1940 Shakotan earthquake

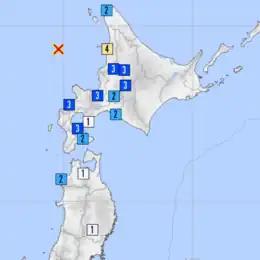
JMA seismic intensity map and epicenter

The 1940 Shakotan earthquake occurred on August 2 at 00:08:22 JST with a moment magnitude of 7.5 and maximum JMA seismic intensity of "Shindo" 4. The shock had an epicenter off the coast of Hokkaido, Japan. Damage from the shock was comparatively light, but the accomanying tsunami was destructive. The tsunami caused 10 deaths and 24 injuries on Hokkaido, and destroyed homes and boats across the Sea of Japan. The highest tsunami waves were recorded at the coast of Russia while along the coast of Hokkaido, waves were about .